Seraphina Sforza

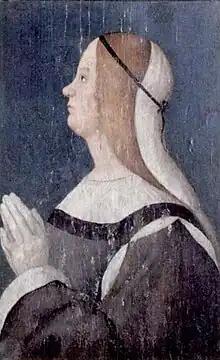
Anonymous devotional portrait, 15th century

Sveva da Montefeltro (1434 – 8 September 1478) was an Italian beatified nun and noblewoman of the House of Montefeltro. She is venerated by the Catholic Church for her life of devotion despite the hardships she encountered.